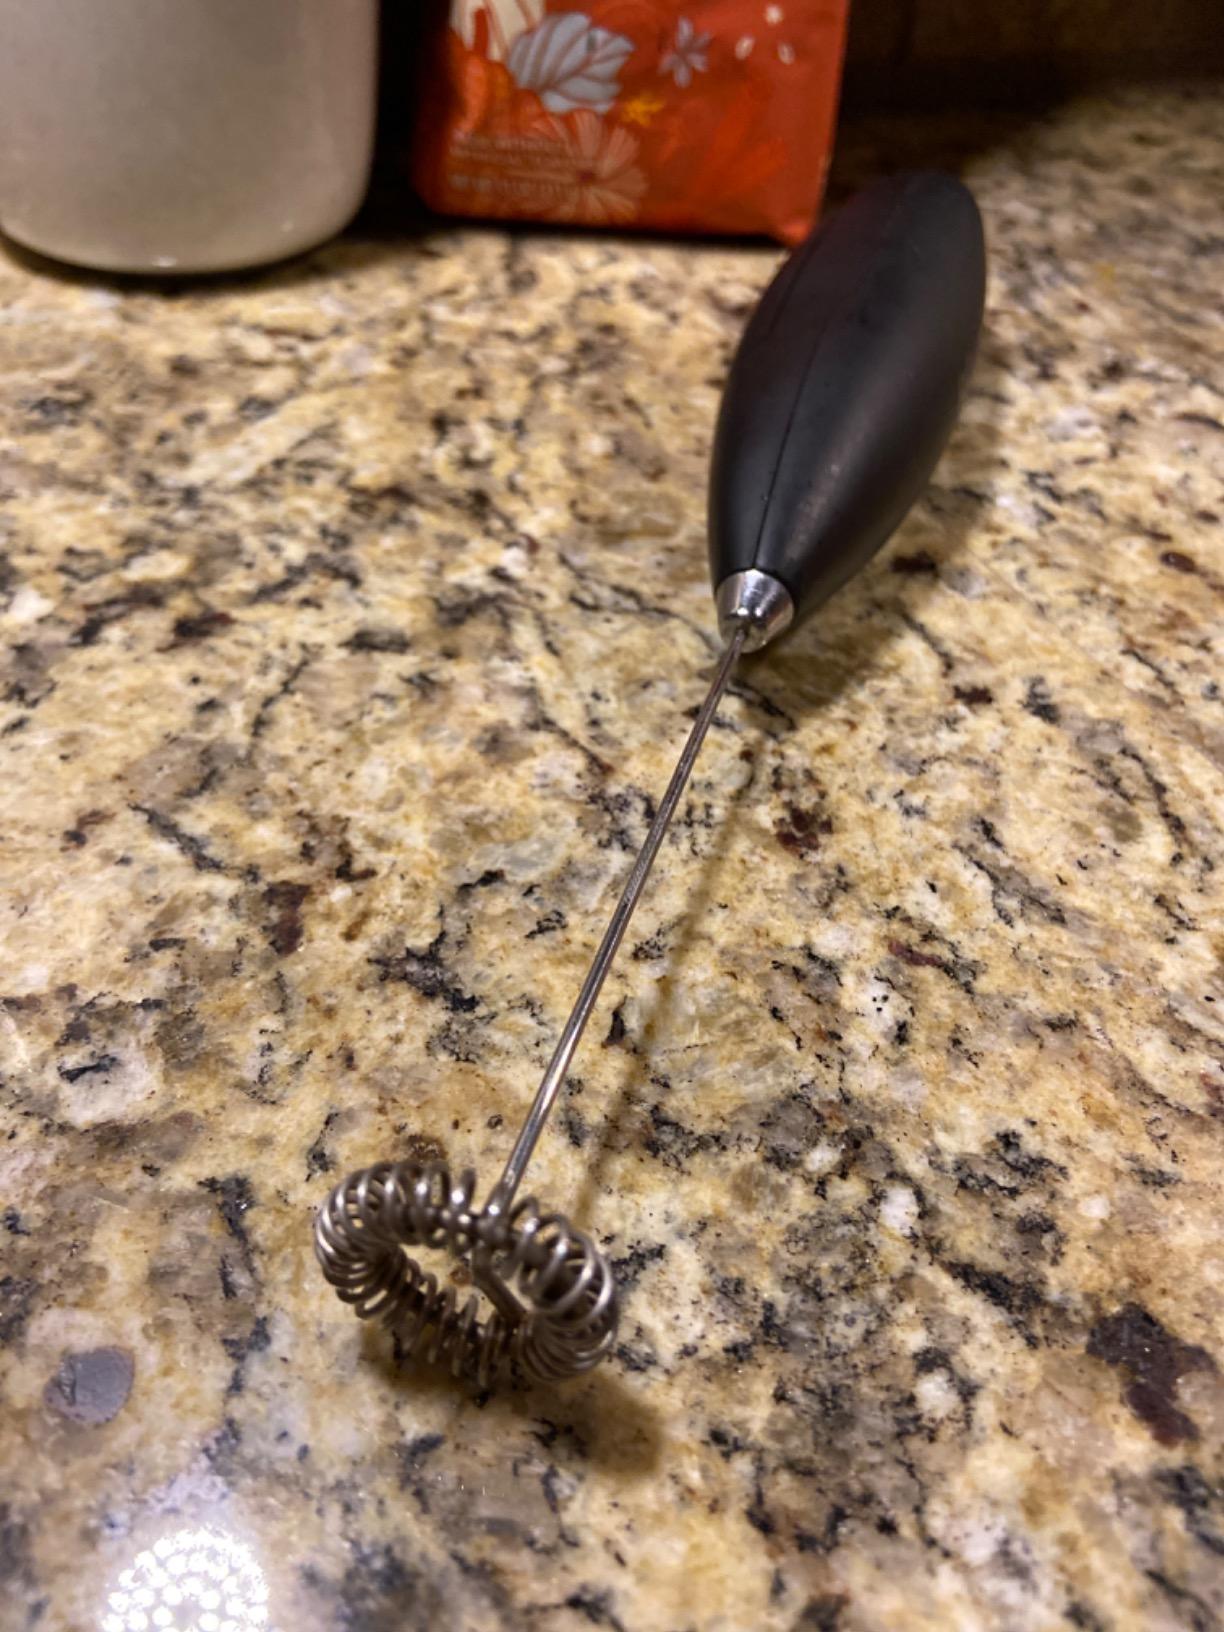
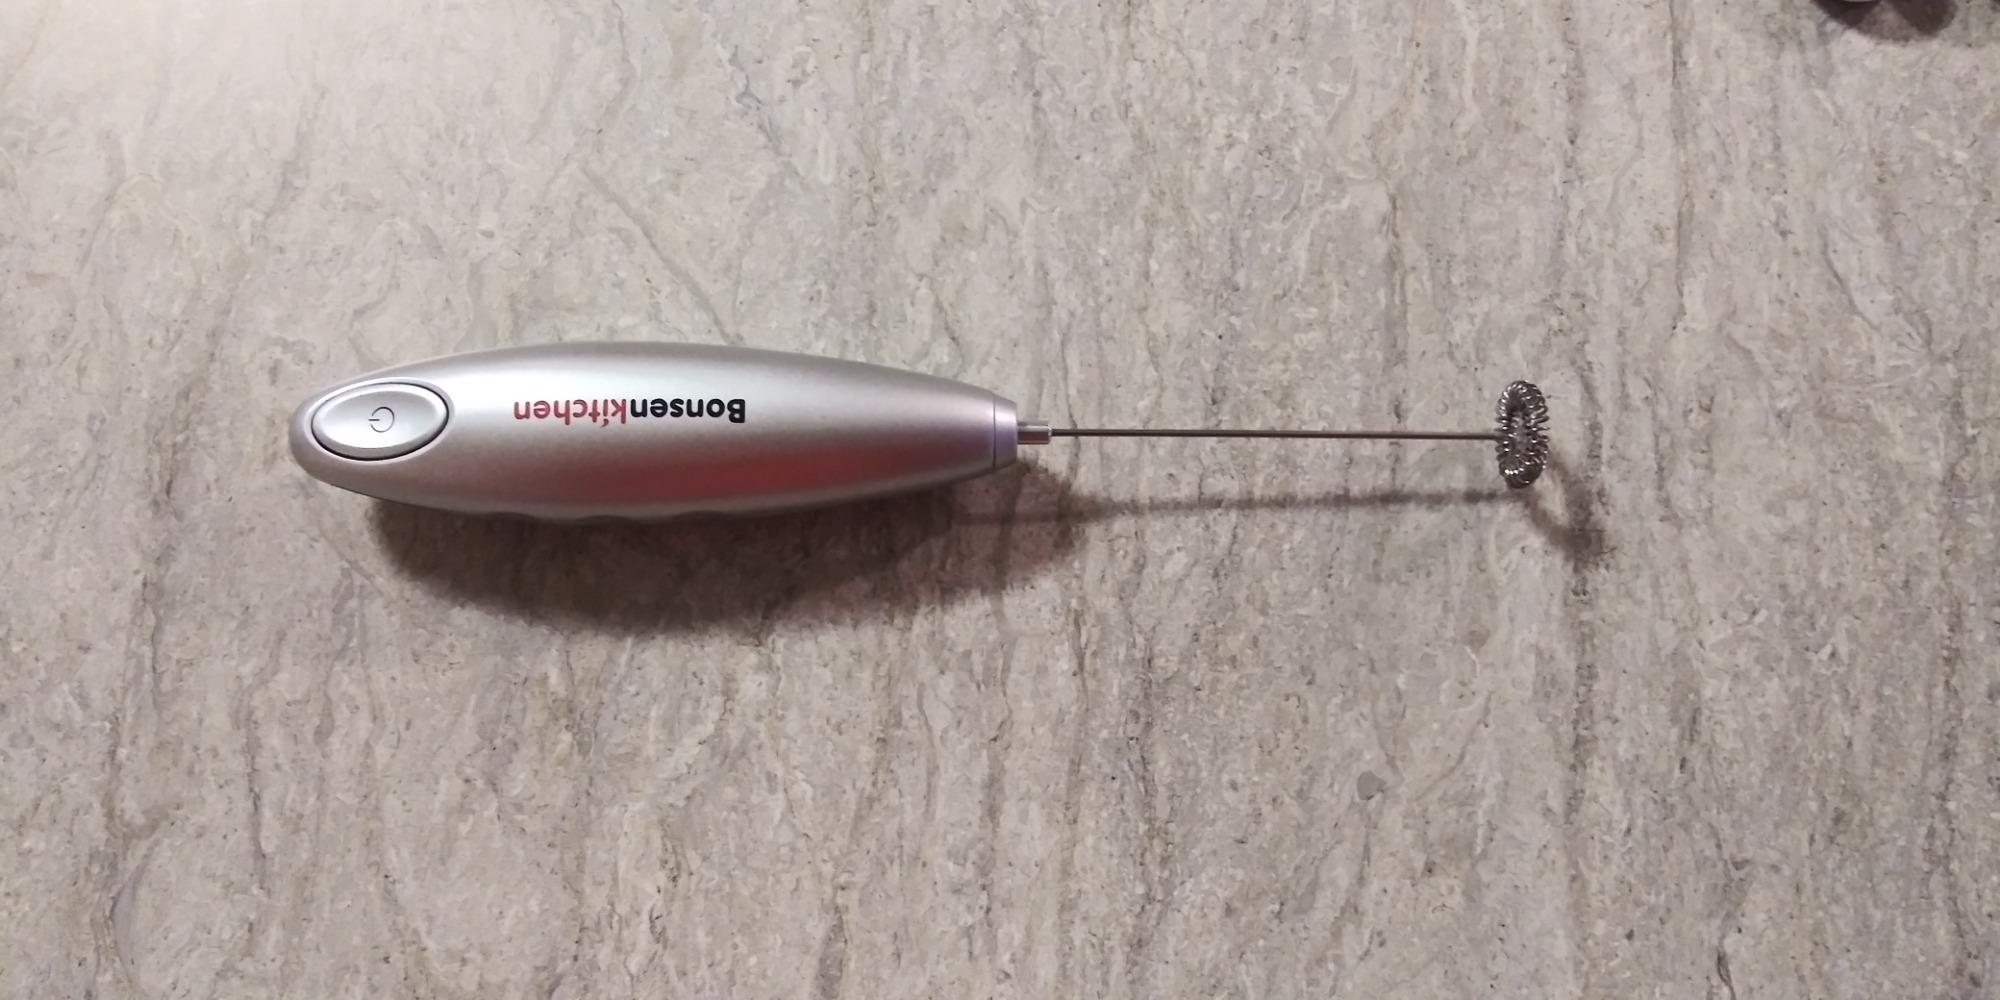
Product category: items_mixer
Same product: no